Ravat blanc

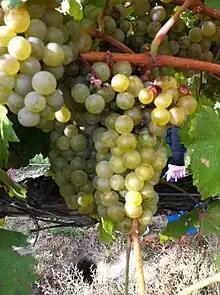
Chardonnay, one of the parent varieties of Ravat blanc.

Ravat blanc was created in the 1930s by J.F. Ravat in the commune of Marcigny in the Saône-et-Loire department of eastern France that includes the Burgundy wine region. Ravat crossed the "Vitis vinifera" Chardonnay grape with a hybrid Seibel grape (either Seibel 5474 or Seibel 8724) created by the French viticulturist Albert Seibel. This lineage makes Ravat blanc a "complex" hybrid in that its pedigree includes genes from several "Vitis" species.